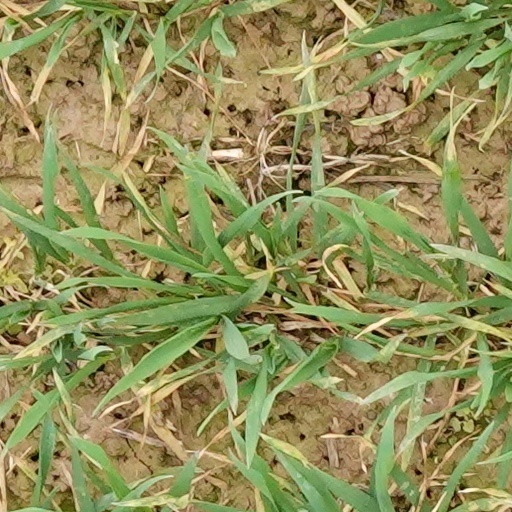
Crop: wheat